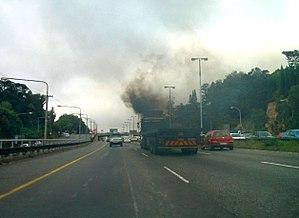
Une norme européenne d'émission, dite norme Euro est un règlement de l'Union européenne qui fixe les limites maximales de rejets polluants pour les véhicules roulants neufs. Il en existe plusieurs selon le type de véhicule. Les normes évoluent au cours du temps et deviennent progressivement plus strictes. Leur objectif est de réduire la pollution atmosphérique due au transport routier.